Louis Vigouroux

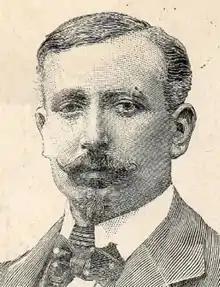
Louis Vigouroux

Louis Vigouroux (25 August 1865 – 16 November 1956) was a French economist and politician who was a national deputy from 1900 to 1910.